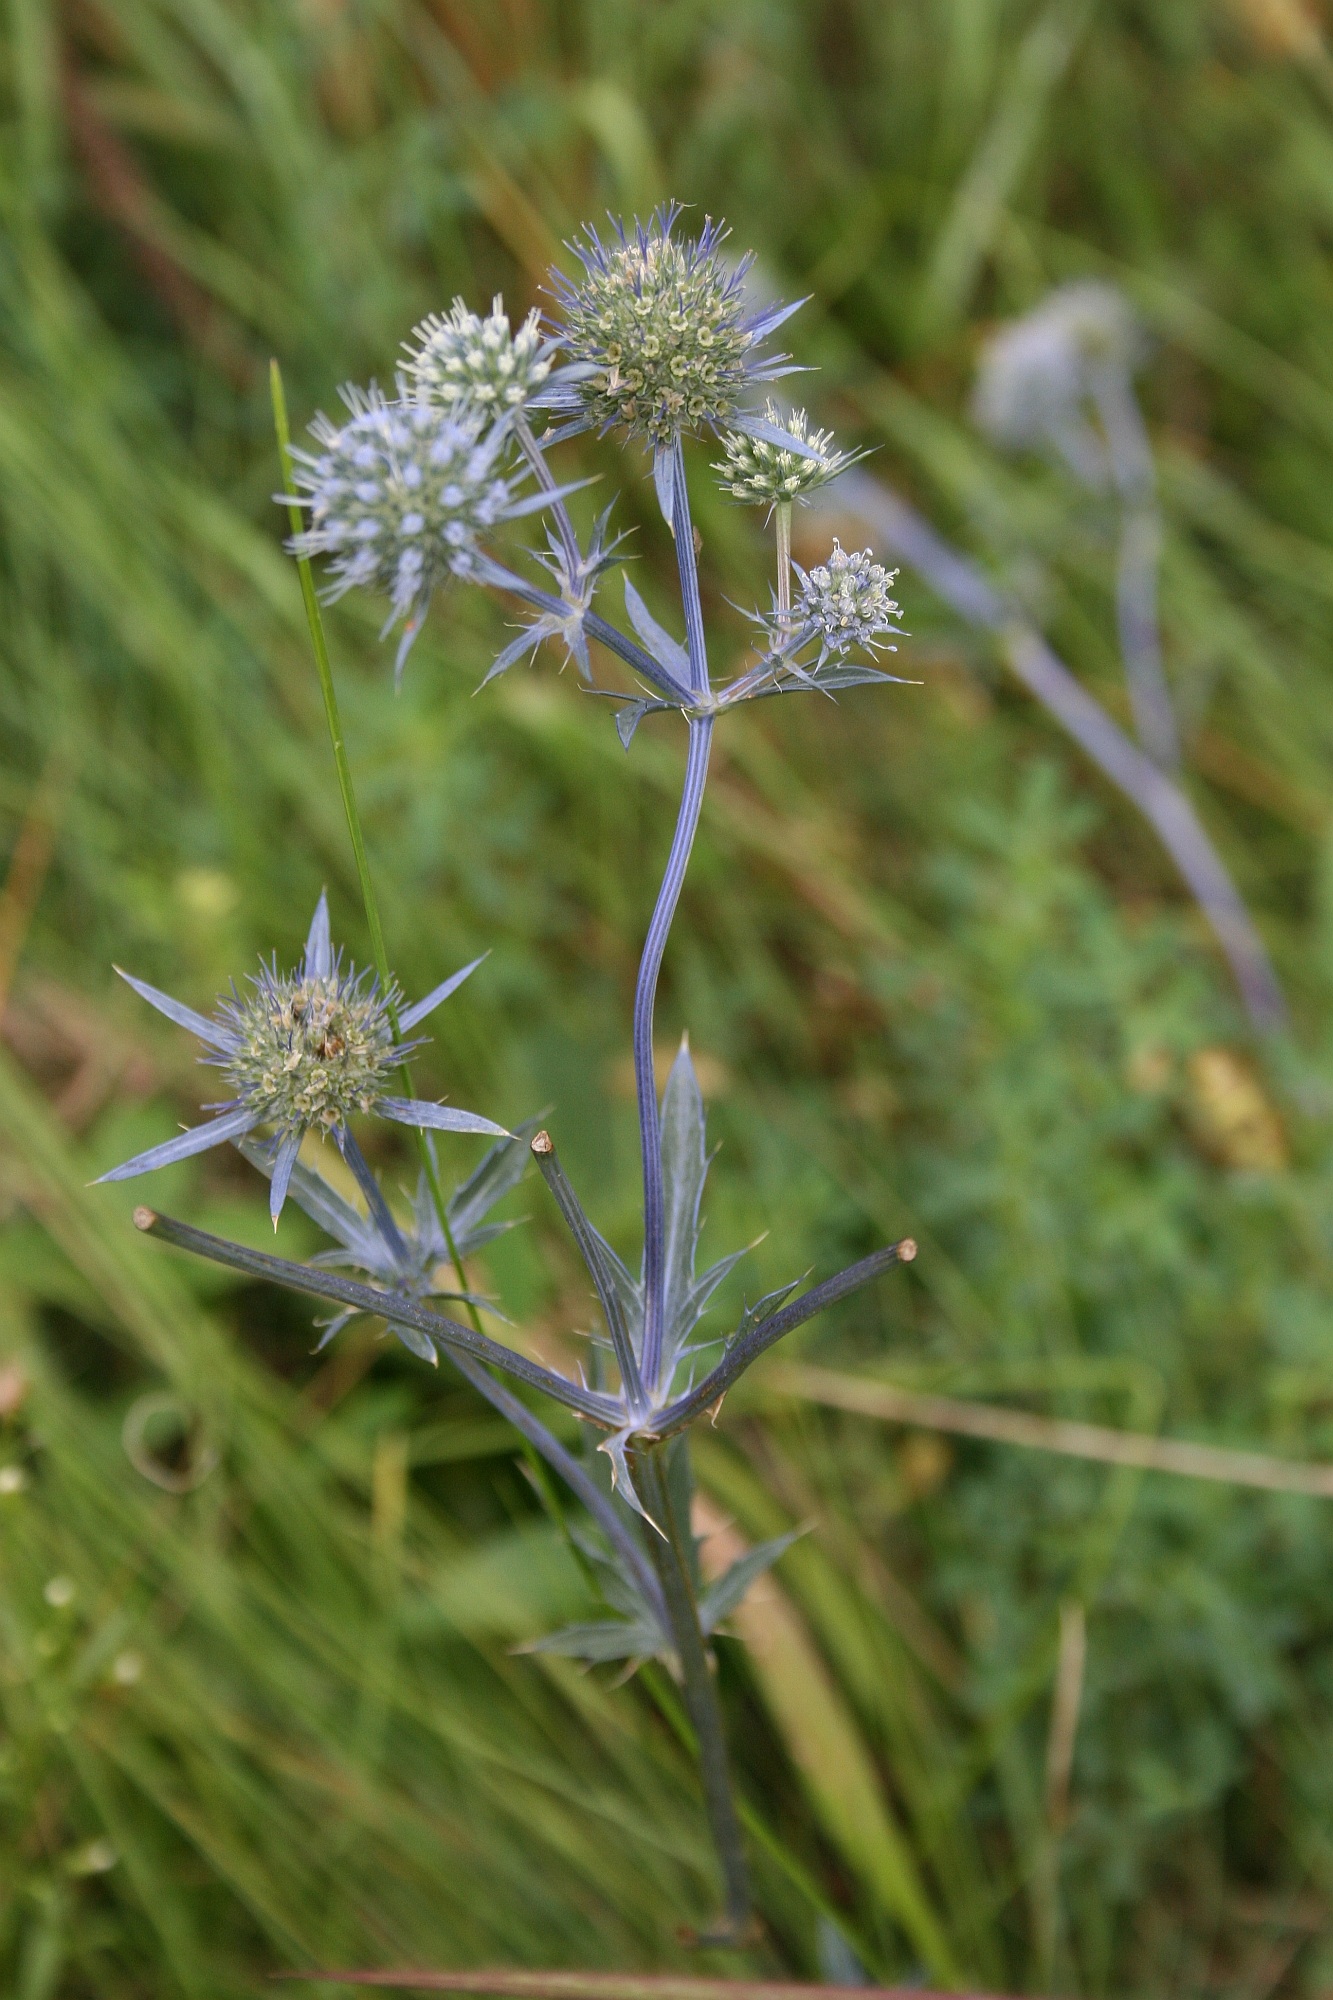
nature, grass, plant, field, meadow, prairie, flower, dry, herb, produce, botany, flora, wildflower, weed, stalk, thistle, meadow flower, flowering plant, daisy family, grass family, land plant, purple stem thistle